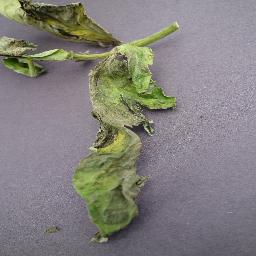
Label: Tomato___Late_blight